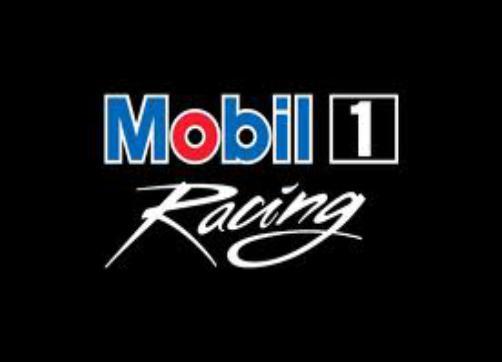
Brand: mobil
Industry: Necessities